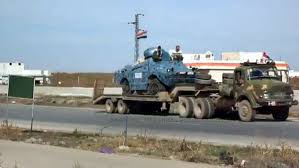
Label: BRDM